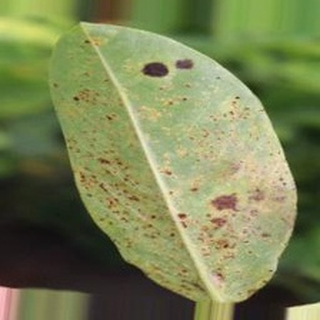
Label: groundnut_rust